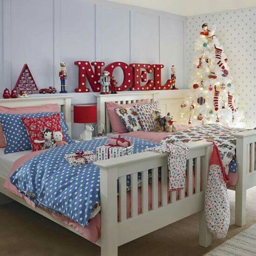
christmas decoration for the children 's bedroom .